Slaughter of the Innocents (film)

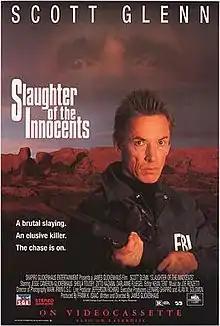

Slaughter of the Innocents is a 1993 thriller film directed by James Glickenhaus and starring Scott Glenn, Jesse Cameron-Glickenhaus, Kevin Sorbo and Armin Shimerman. It concerns an FBI investigator (Glenn) and his gifted young son (Cameron-Glickenhaus), who team up to track down a serial-killing religious fanatic. A then-unknown Aaron Eckhart has a small part.